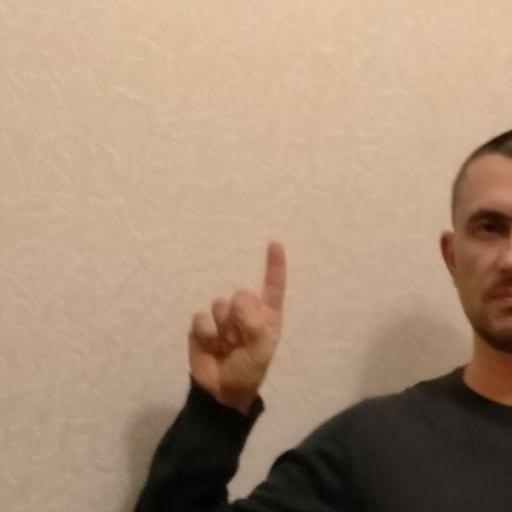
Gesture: one